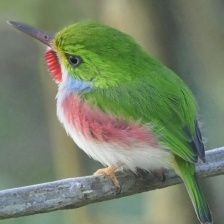
Species: CUBAN TODY
Scientific name: TODUS MULTICOLOR